Nakba

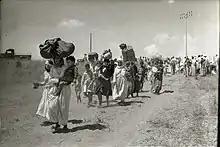
Women carrying bags while walking with men and children

On 15 May, Arab League armies entered the territory of former Mandatory Palestine, beginning the 1948 Arab–Israeli War, the second half of the 1948 Palestine war.